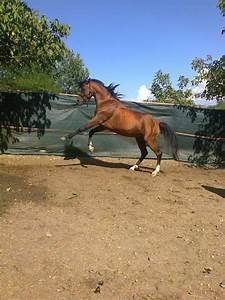
Label: horse